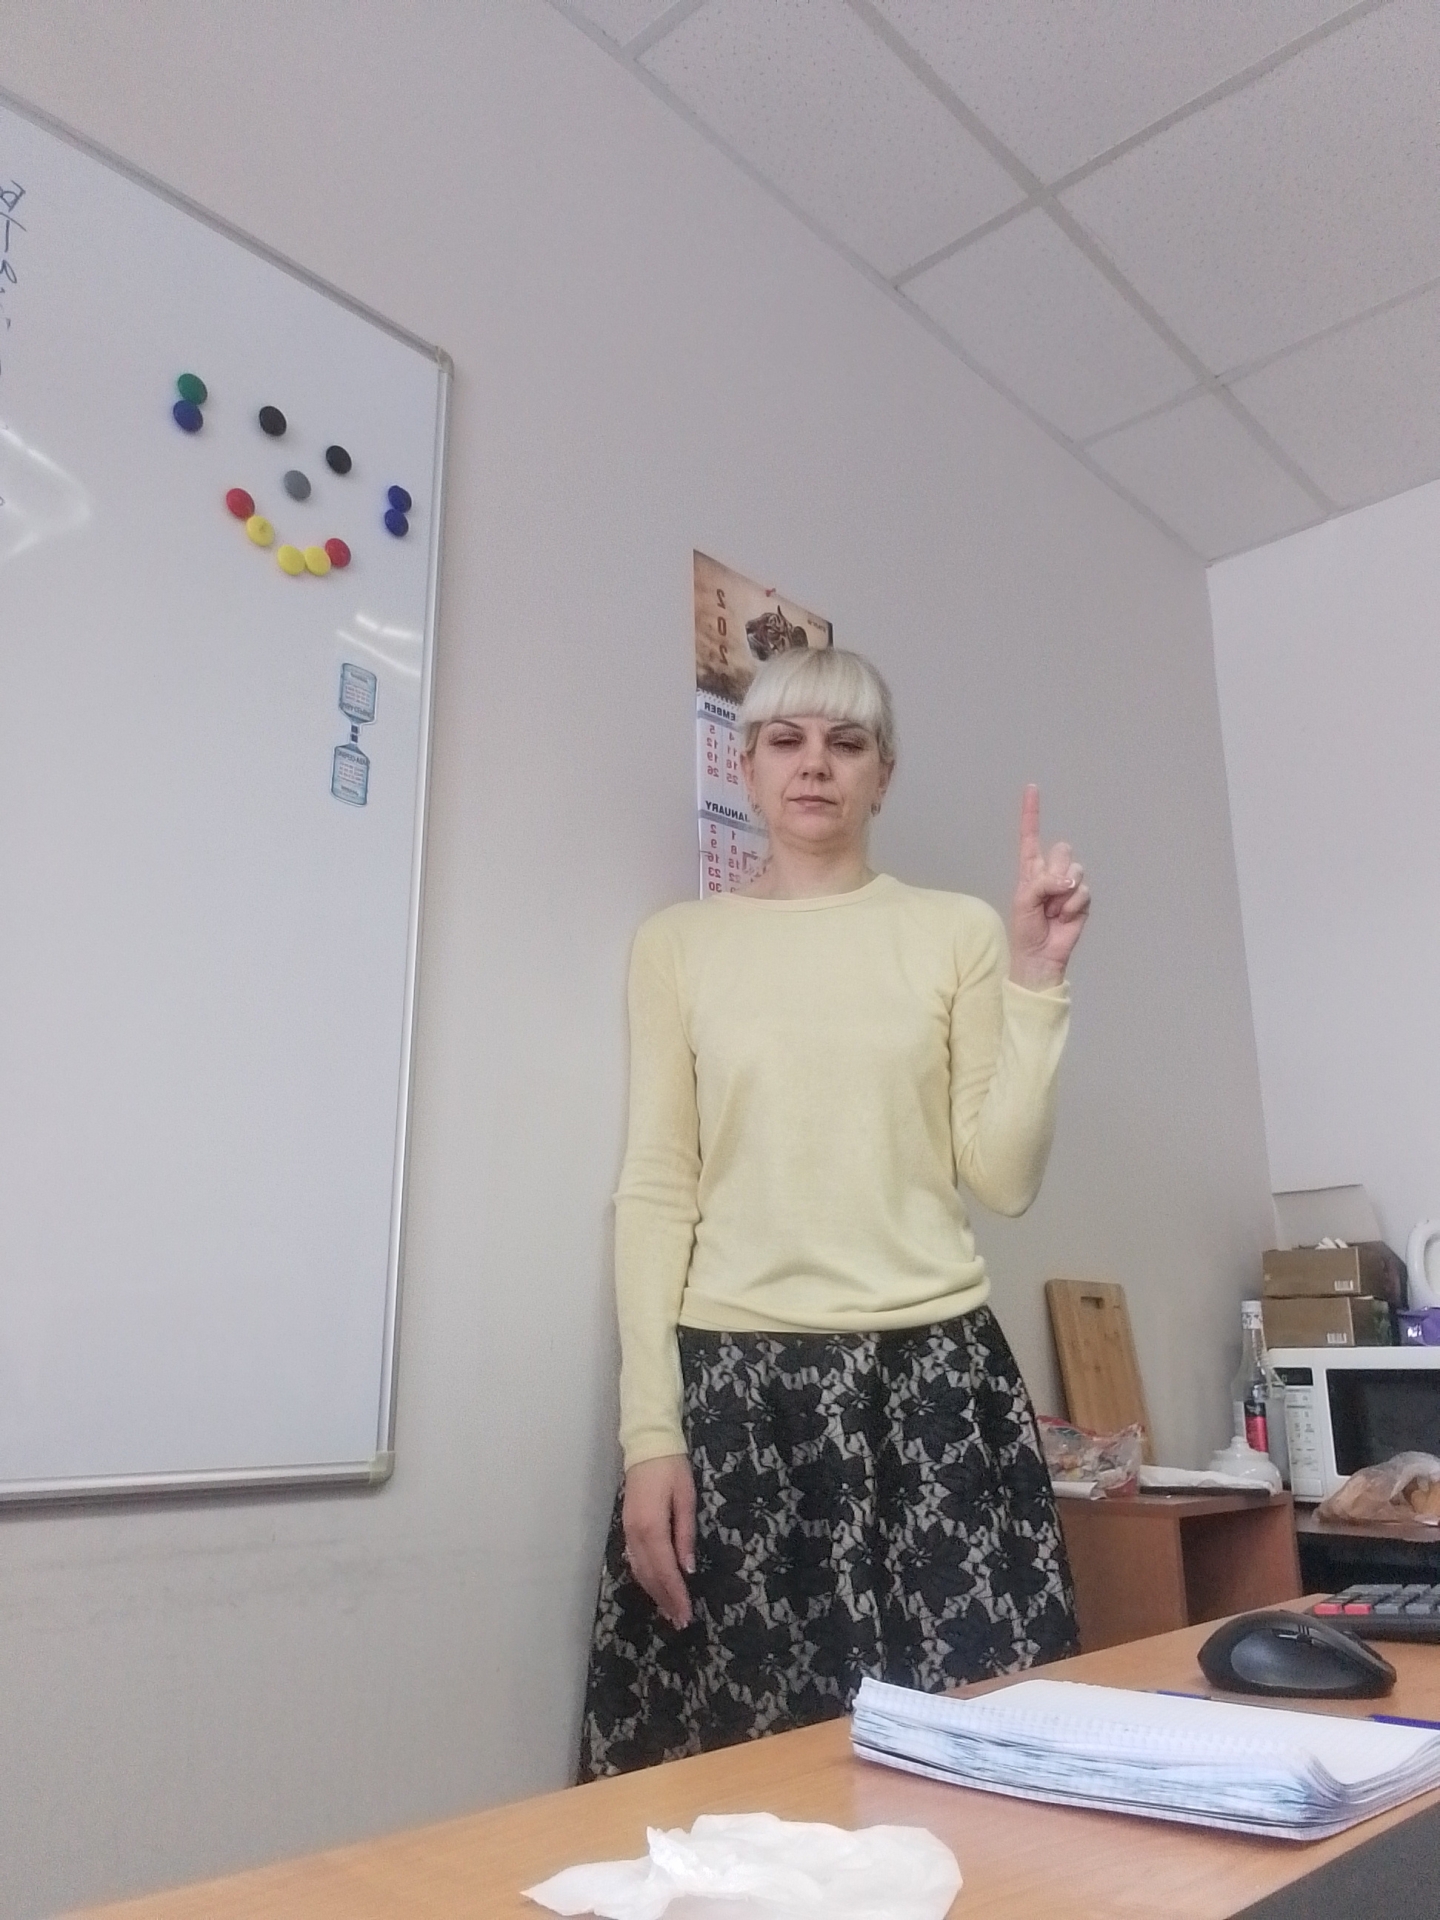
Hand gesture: one